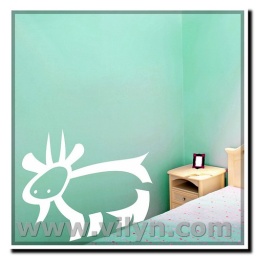
Children bedroom in blue style with doves